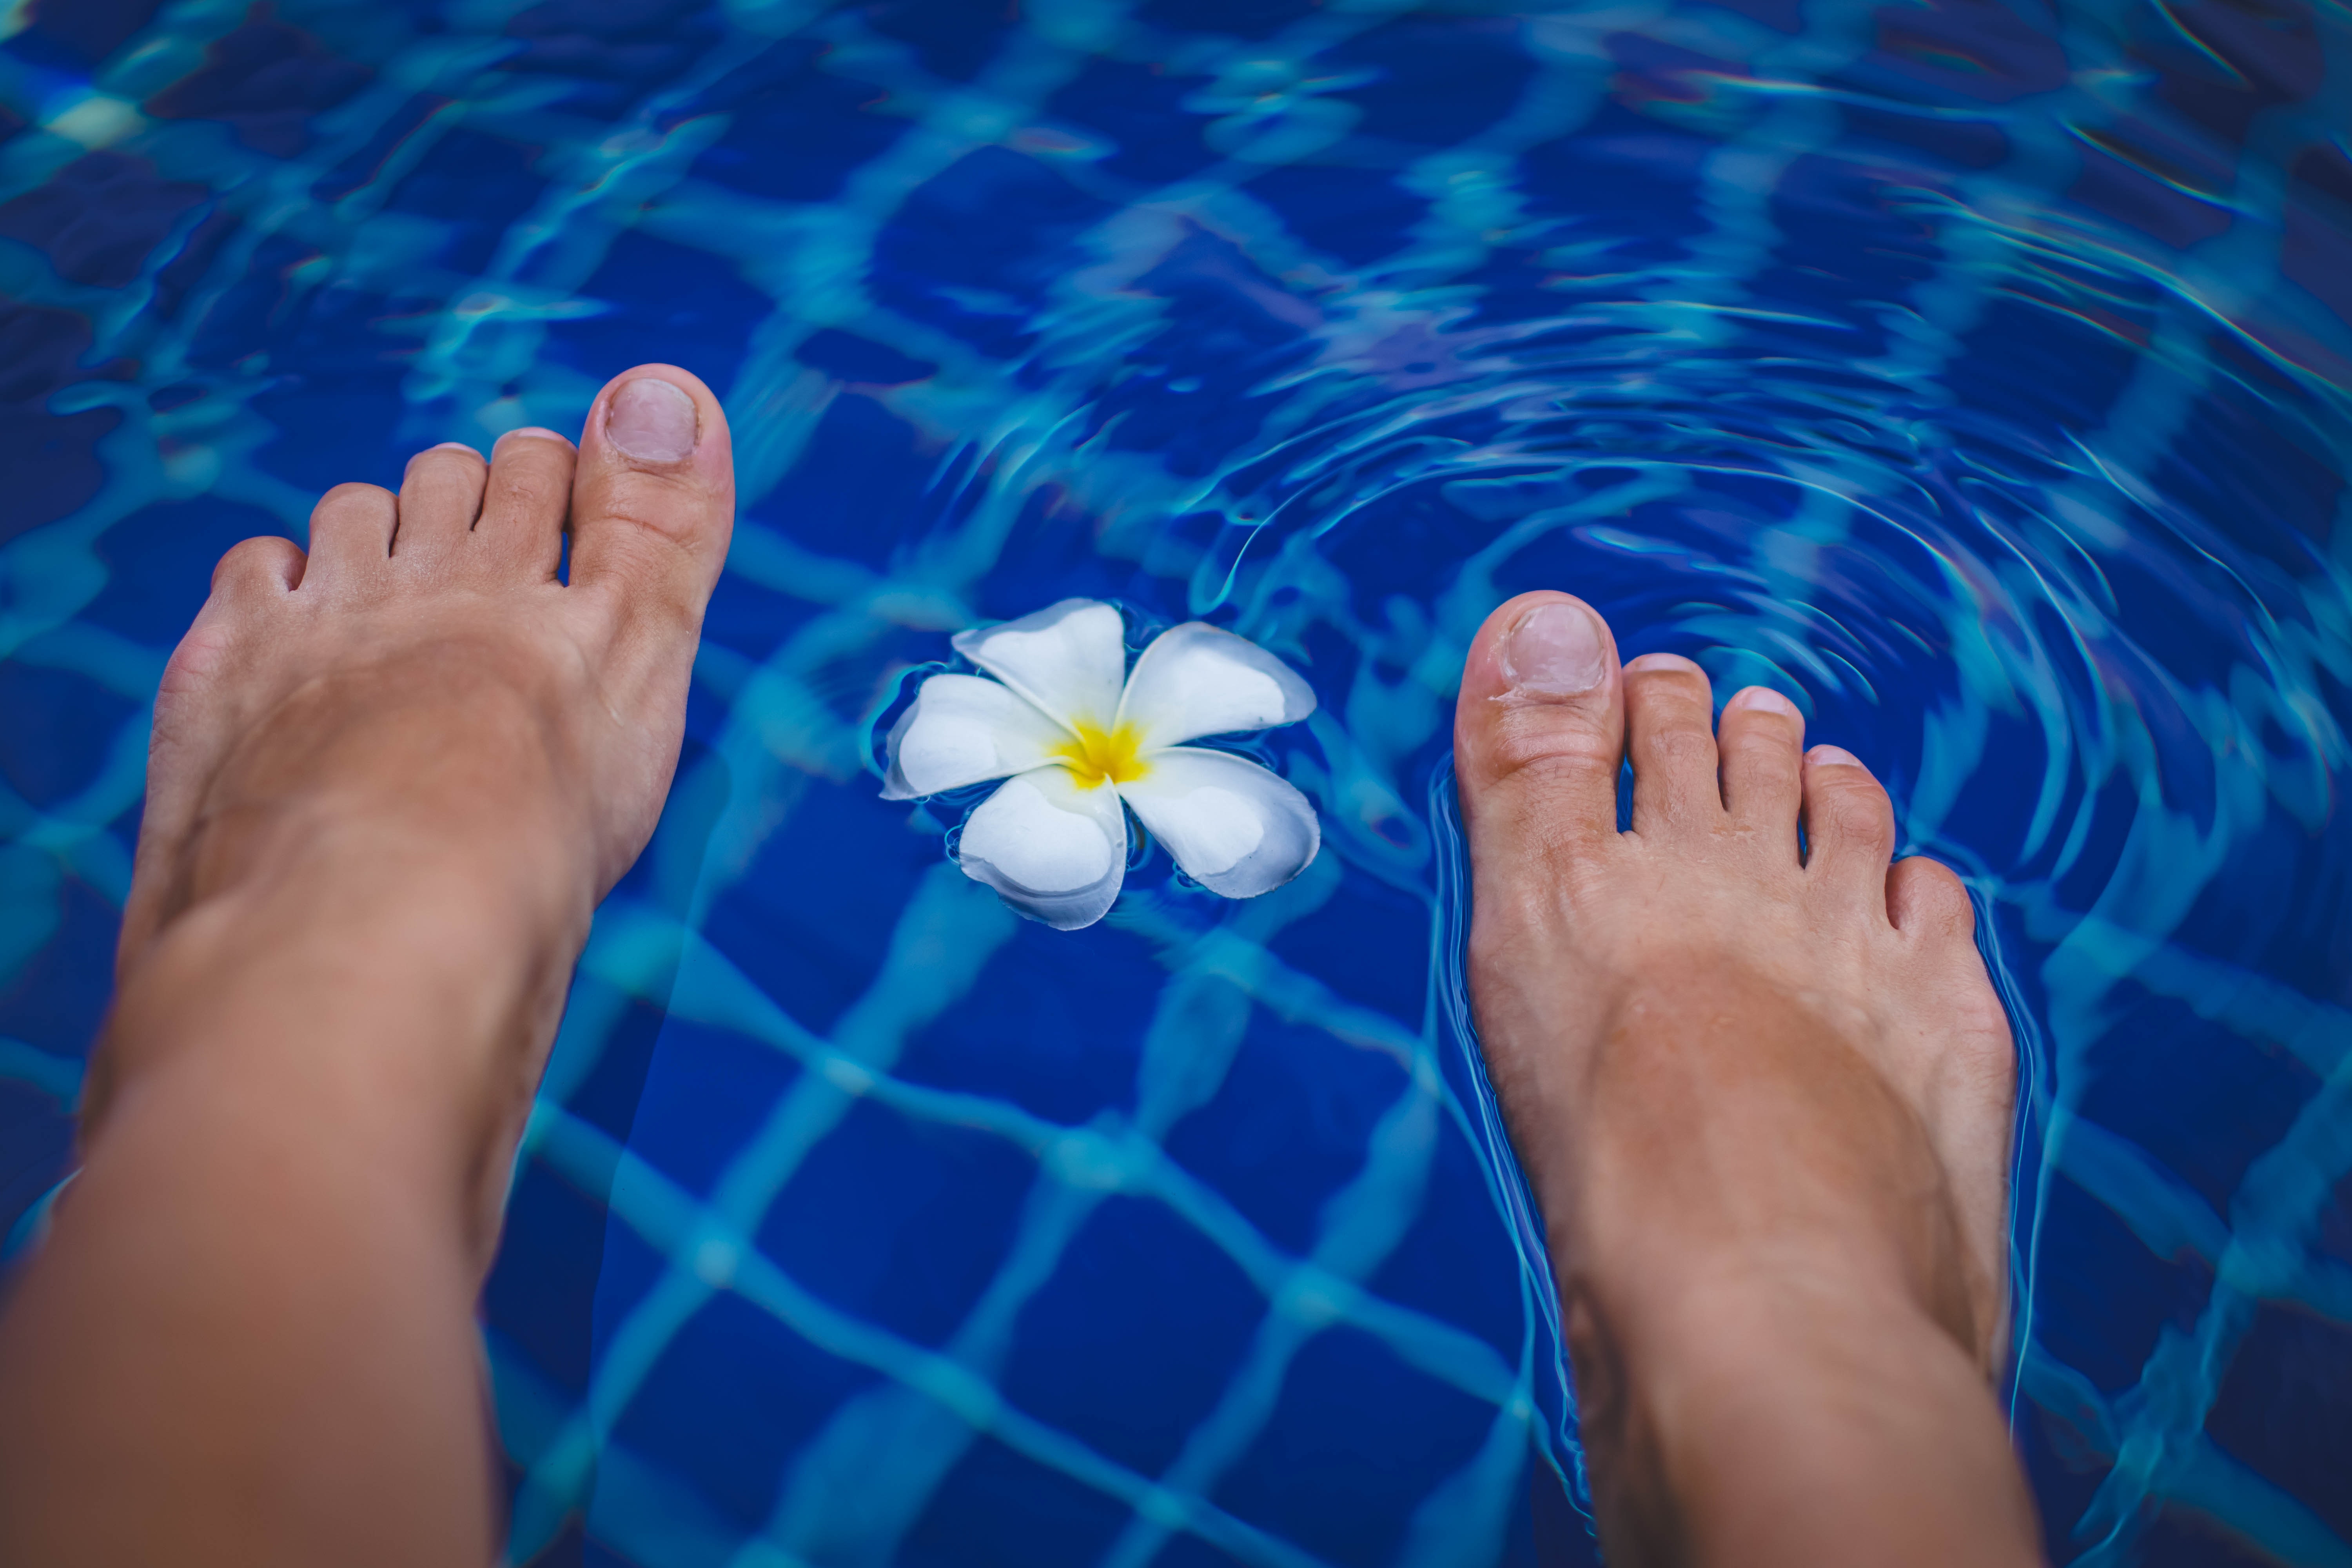
foot, toe, leg, hand, nail, sky, flower, petal, barefoot, fun, finger, plant, vacation, leisure, love